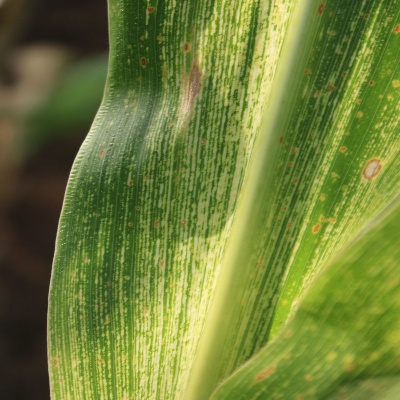
Crop: Maize
Condition: streak virus